Homosexuality

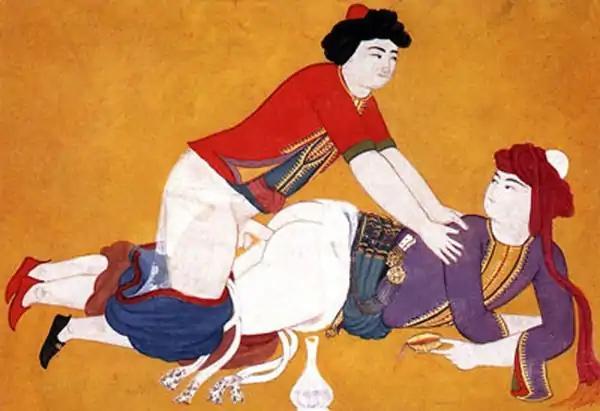
An illustration from the 19th-century book "Sawaqub al-Manaquib" depicting homosexual anal sex with a wine boy

Little is known of female homosexuality in antiquity. Sappho, born on the island of Lesbos, was included by later Greeks in the canonical list of nine lyric poets. The adjectives deriving from her name and place of birth (Sapphic and Lesbian) came to be applied to female homosexuality beginning in the 19th century. Sappho's poetry centers on passion and love for various personages and both genders. The narrators of many of her poems speak of infatuations and love (sometimes requited, sometimes not) for various females, but descriptions of physical acts between women are few and subject to debate.